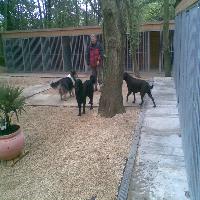
Weather: cloudy or overcast